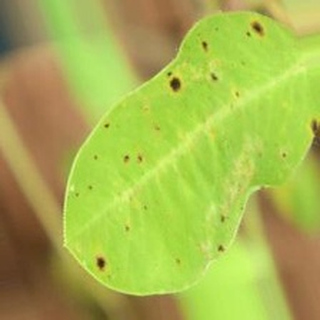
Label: groundnut_early_leaf_spot